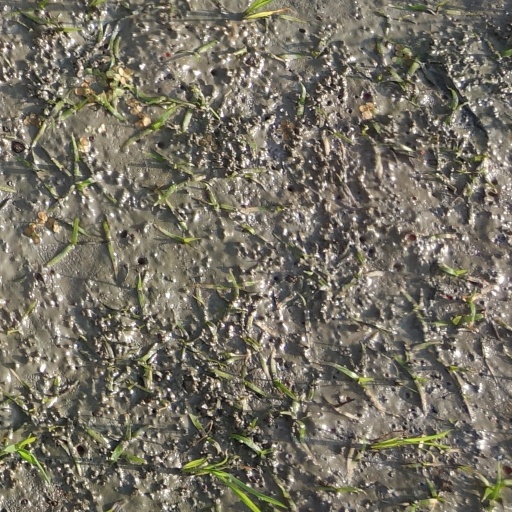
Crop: rice